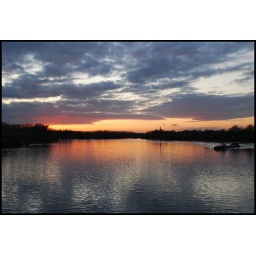
Ominous evening clouds above the river the Schelde in the town of Sint-Amands (Belgium).